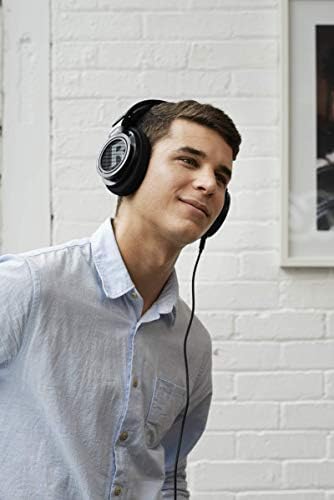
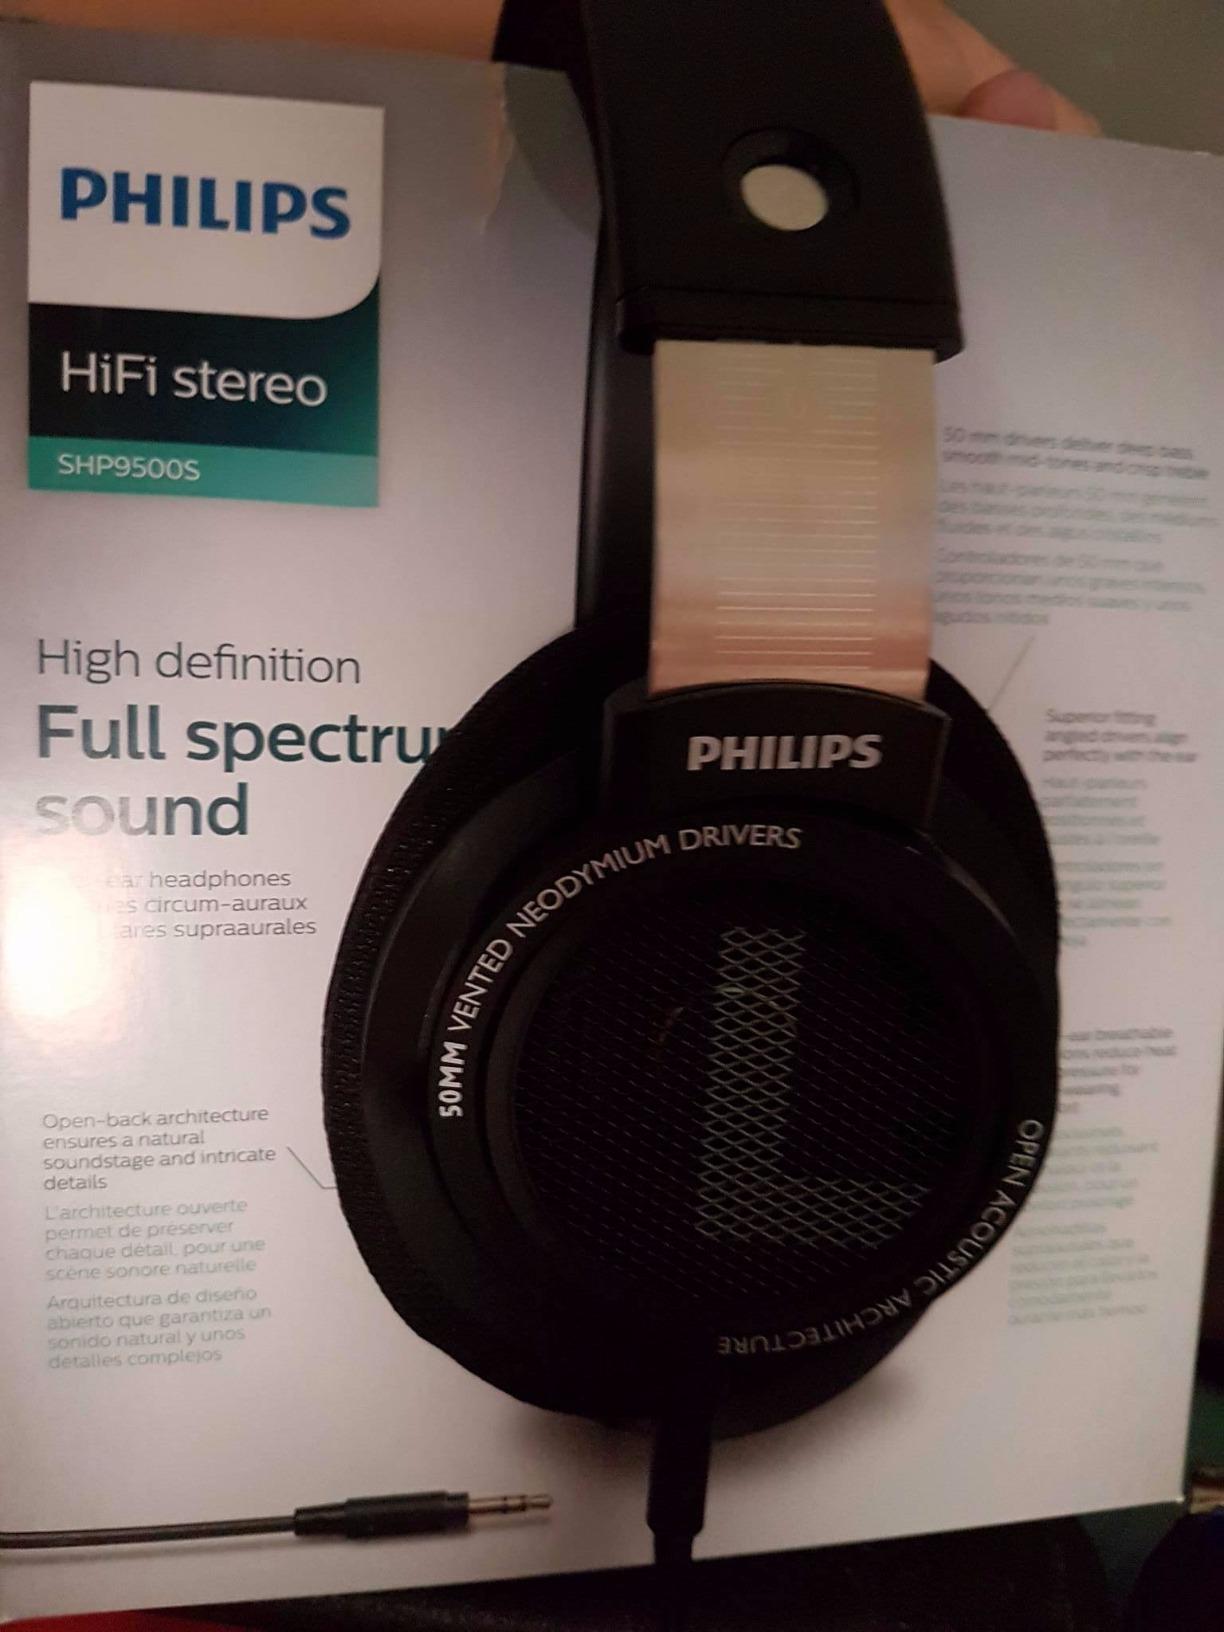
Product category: headphones
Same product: yes